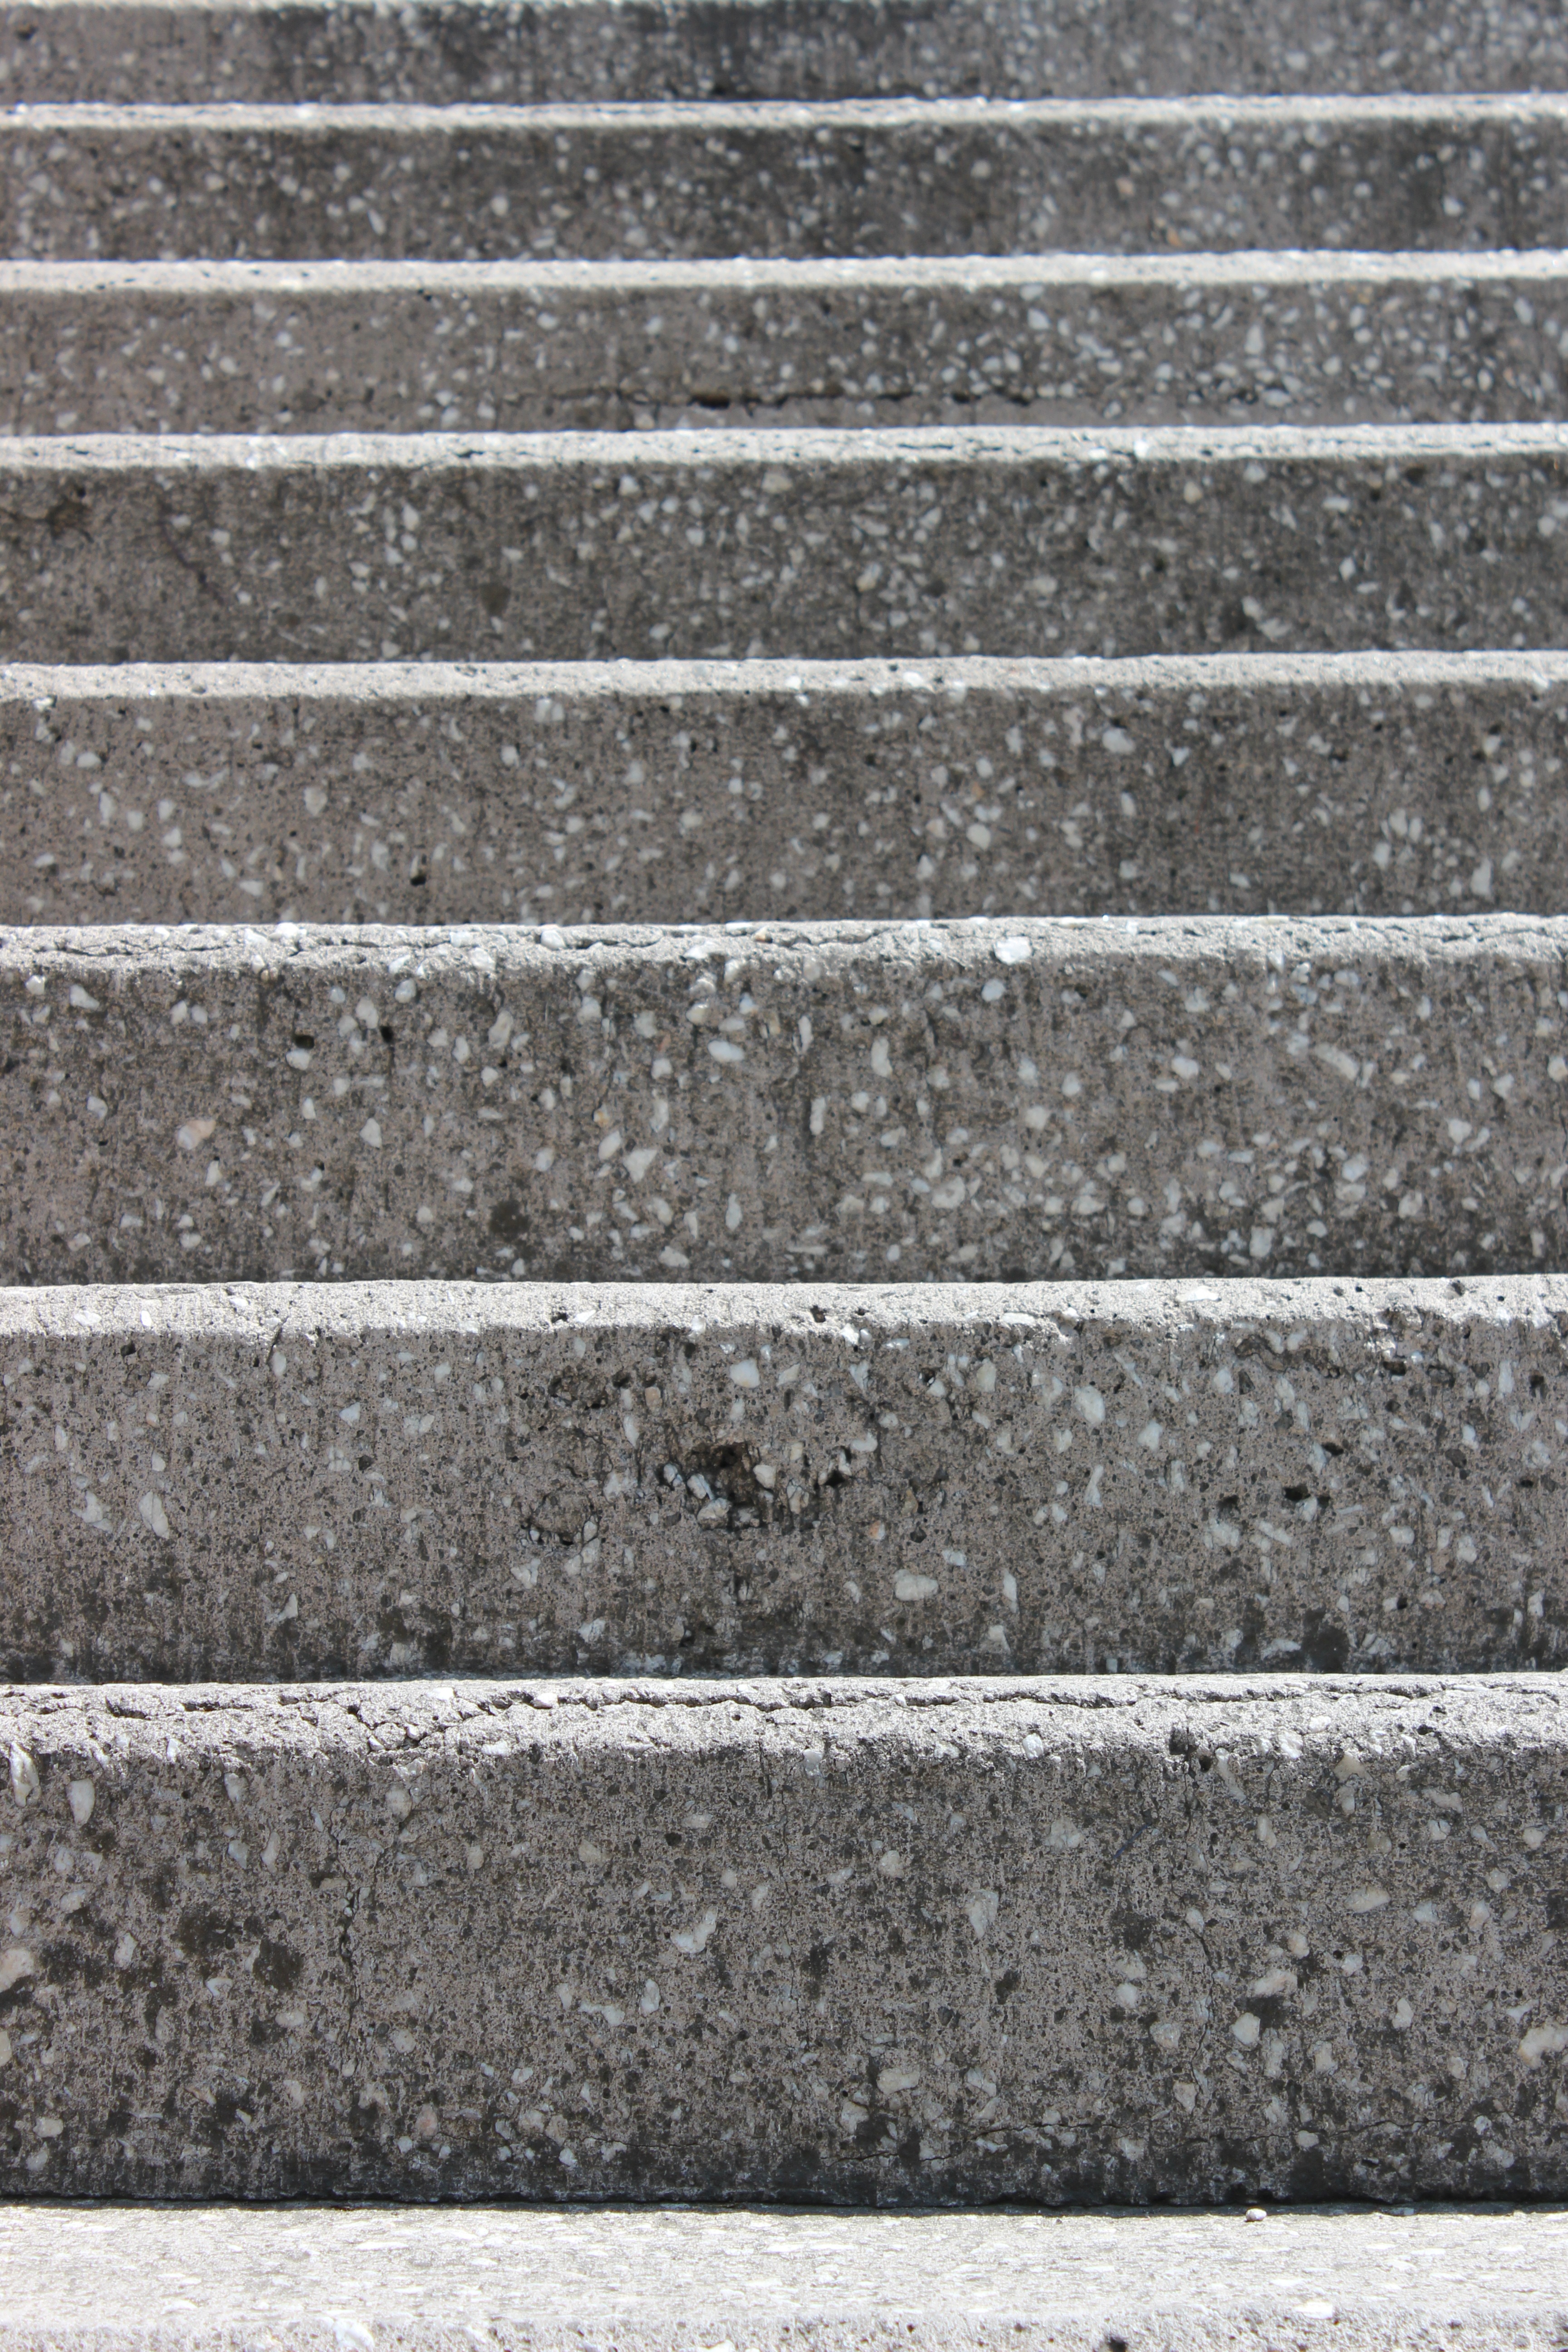
black and white, texture, cobblestone, wall, asphalt, pattern, line, stone wall, monochrome, brick, material, concrete, stairs, cement, angle, granite, brickwork, road surface, monochrome photography